French battleship Danton

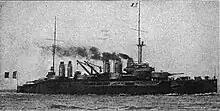
"Danton" underway

"Danton" was laid down at the Arsenal de Brest in February 1906. Her launching was scheduled for May 1909, but socialist activists prevented the ship from leaving the stocks, and so the launching was delayed until on 4 July 1909. After completing fitting-out work, she was commissioned into the French Navy on 1 June 1911. A week after she was completed, she was sent to the United Kingdom in honour of the Coronation of George V in 1911. Upon her return to France, "Danton" was to the 1st Battleship Squadron in April 1912, along with her five sister ships. Later that year, while off Hyères in the Mediterranean, "Danton" suffered an explosion in one of her gun turrets, which killed three men and injured several others. In 1913, the squadron was joined by the two powerful dreadnoughts and .